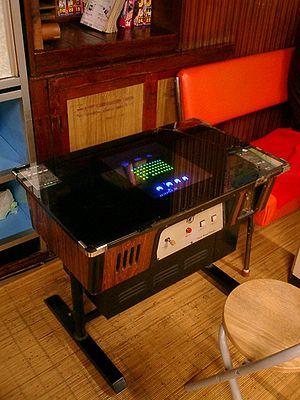
Space Invaders スペースインベーダー est un jeu vidéo développé par la société japonaise Taito, sorti en 1978 sur borne d'arcade. Il s'agit d'un shoot 'em up fixe. Tomohiro Nishikado conçoit et programme le jeu. Il s'inspire de plusieurs médias populaires de l'époque pour réaliser Space Invaders tels que Breakout ou La Guerre des mondes. Considéré comme le premier archétype du shoot them up, il est aussi l'un des titres les plus influents et célèbres de l'histoire du jeu vidéo.